Belyana

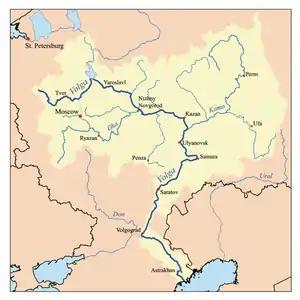
Map of the Volga watershed

The deck was also a load, usually of cut boards, and was similar in size to that of a modern aircraft carrier. It had two to four holes for lifting heavy anchors and tightening the ropes holding the rudder. Two cabins were installed near the stern, and served as a balance and as quarters for the crew. A high transverse bridge was built between their roofs with a cabin cut in the middle, where the pilot was located. This cabin was usually covered with wood carvings, and sometimes even painted with gold paint.